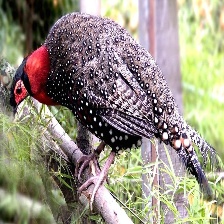
Species: CABOTS TRAGOPAN
Scientific name: TRAGOPAN CABOTI